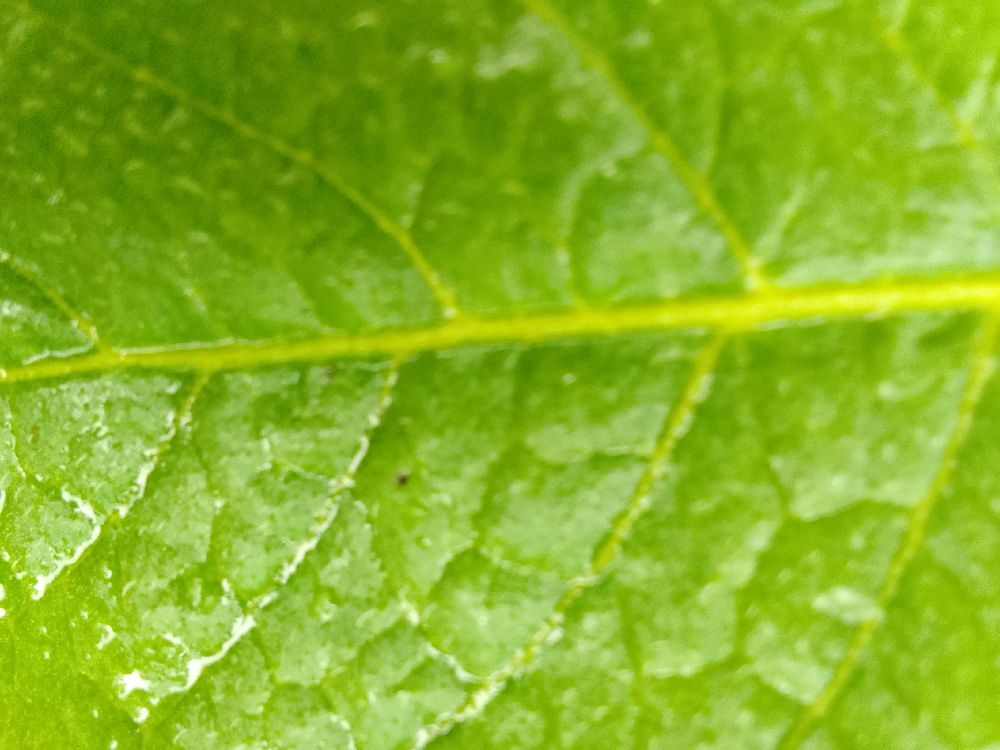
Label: Healthy